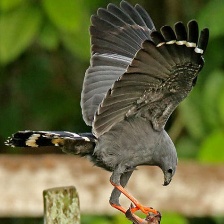
Species: CRANE HAWK
Scientific name: GERANOSPIZA CAERULESCENS